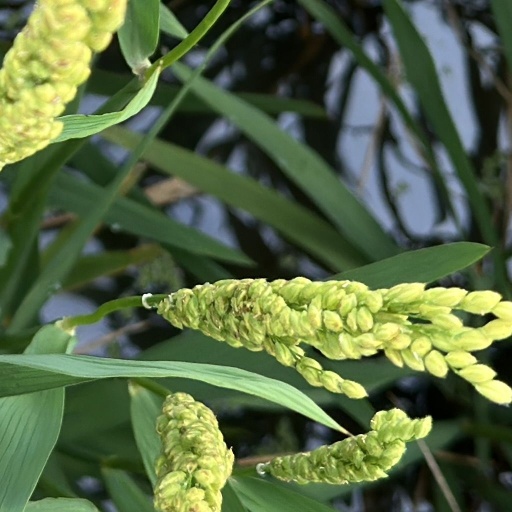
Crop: rice